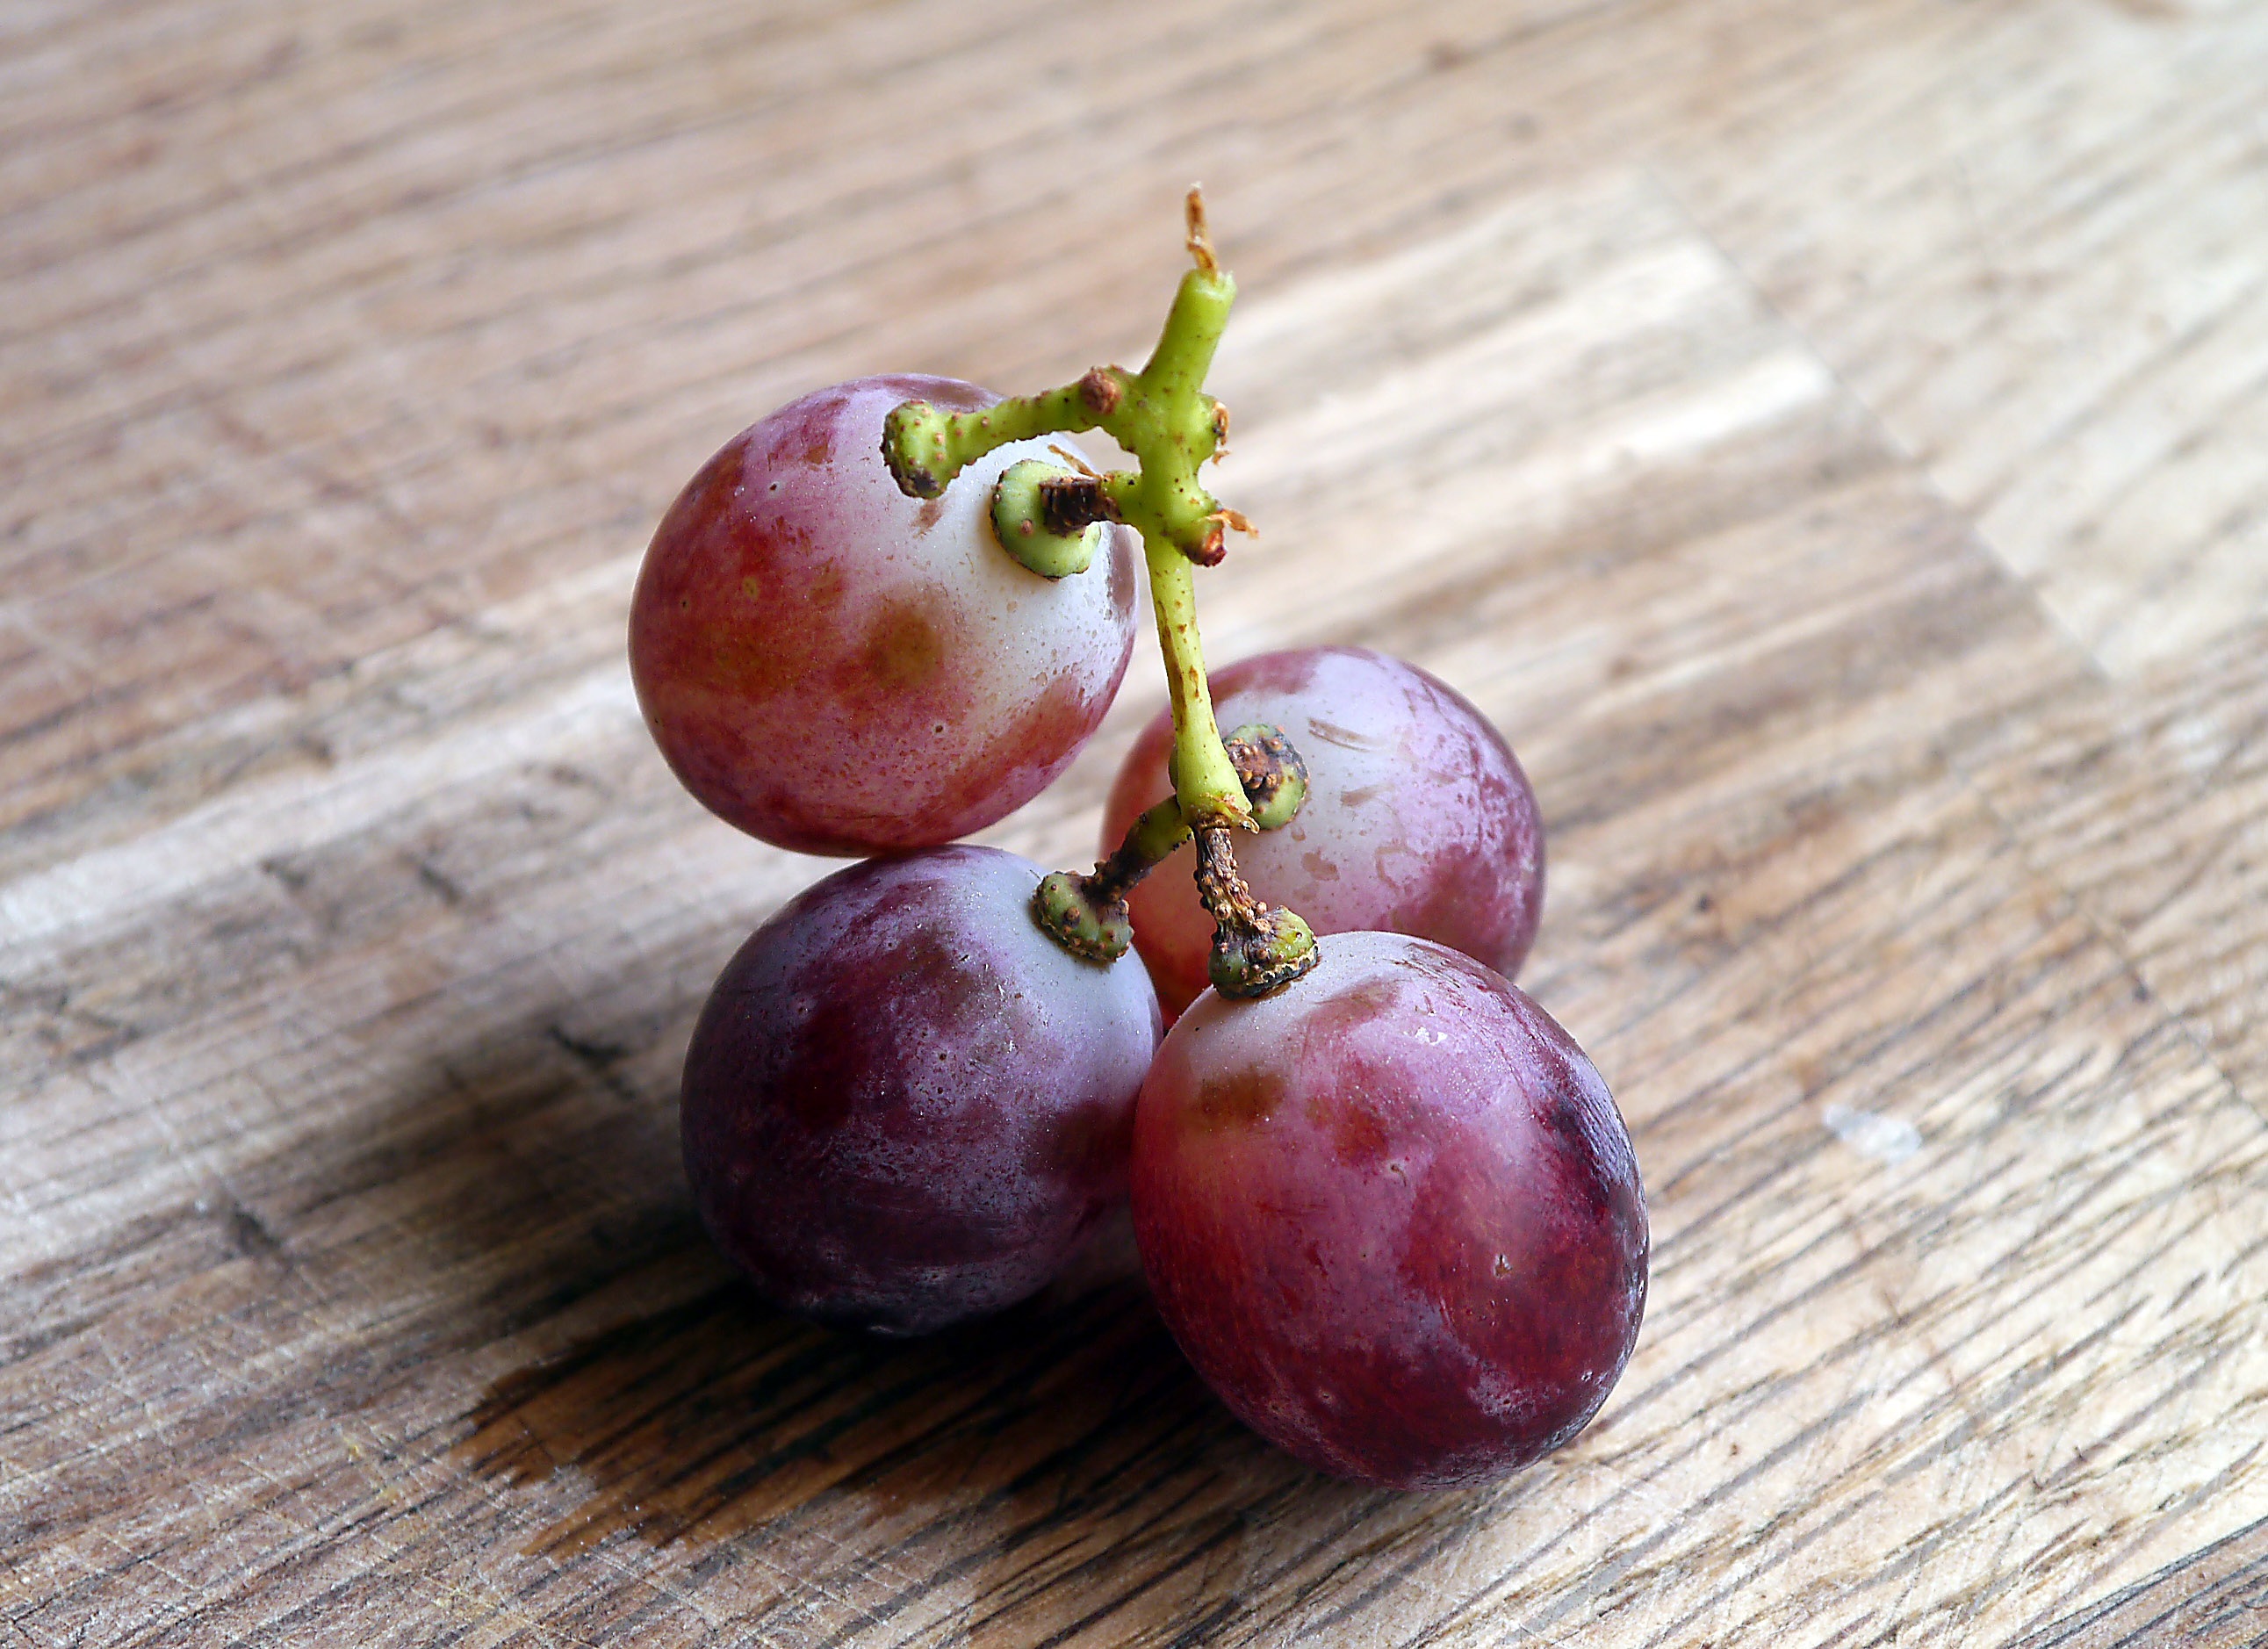
nature, plant, grape, bunch, fruit, sweet, ripe, food, produce, natural, fresh, agriculture, juicy, healthy, health, freshness, vitamin, nutrition, grapes, vegetarian, organic, flowering plant, rose family, damson, land plant